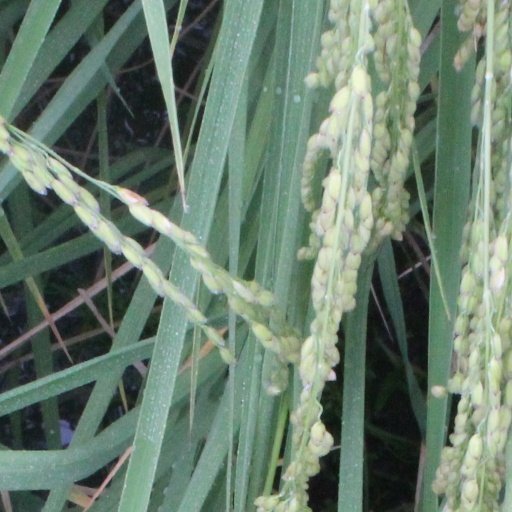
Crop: rice